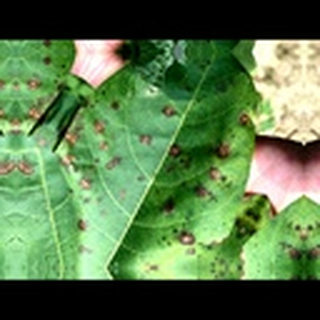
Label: cotton_target_spot